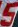
Number: 5